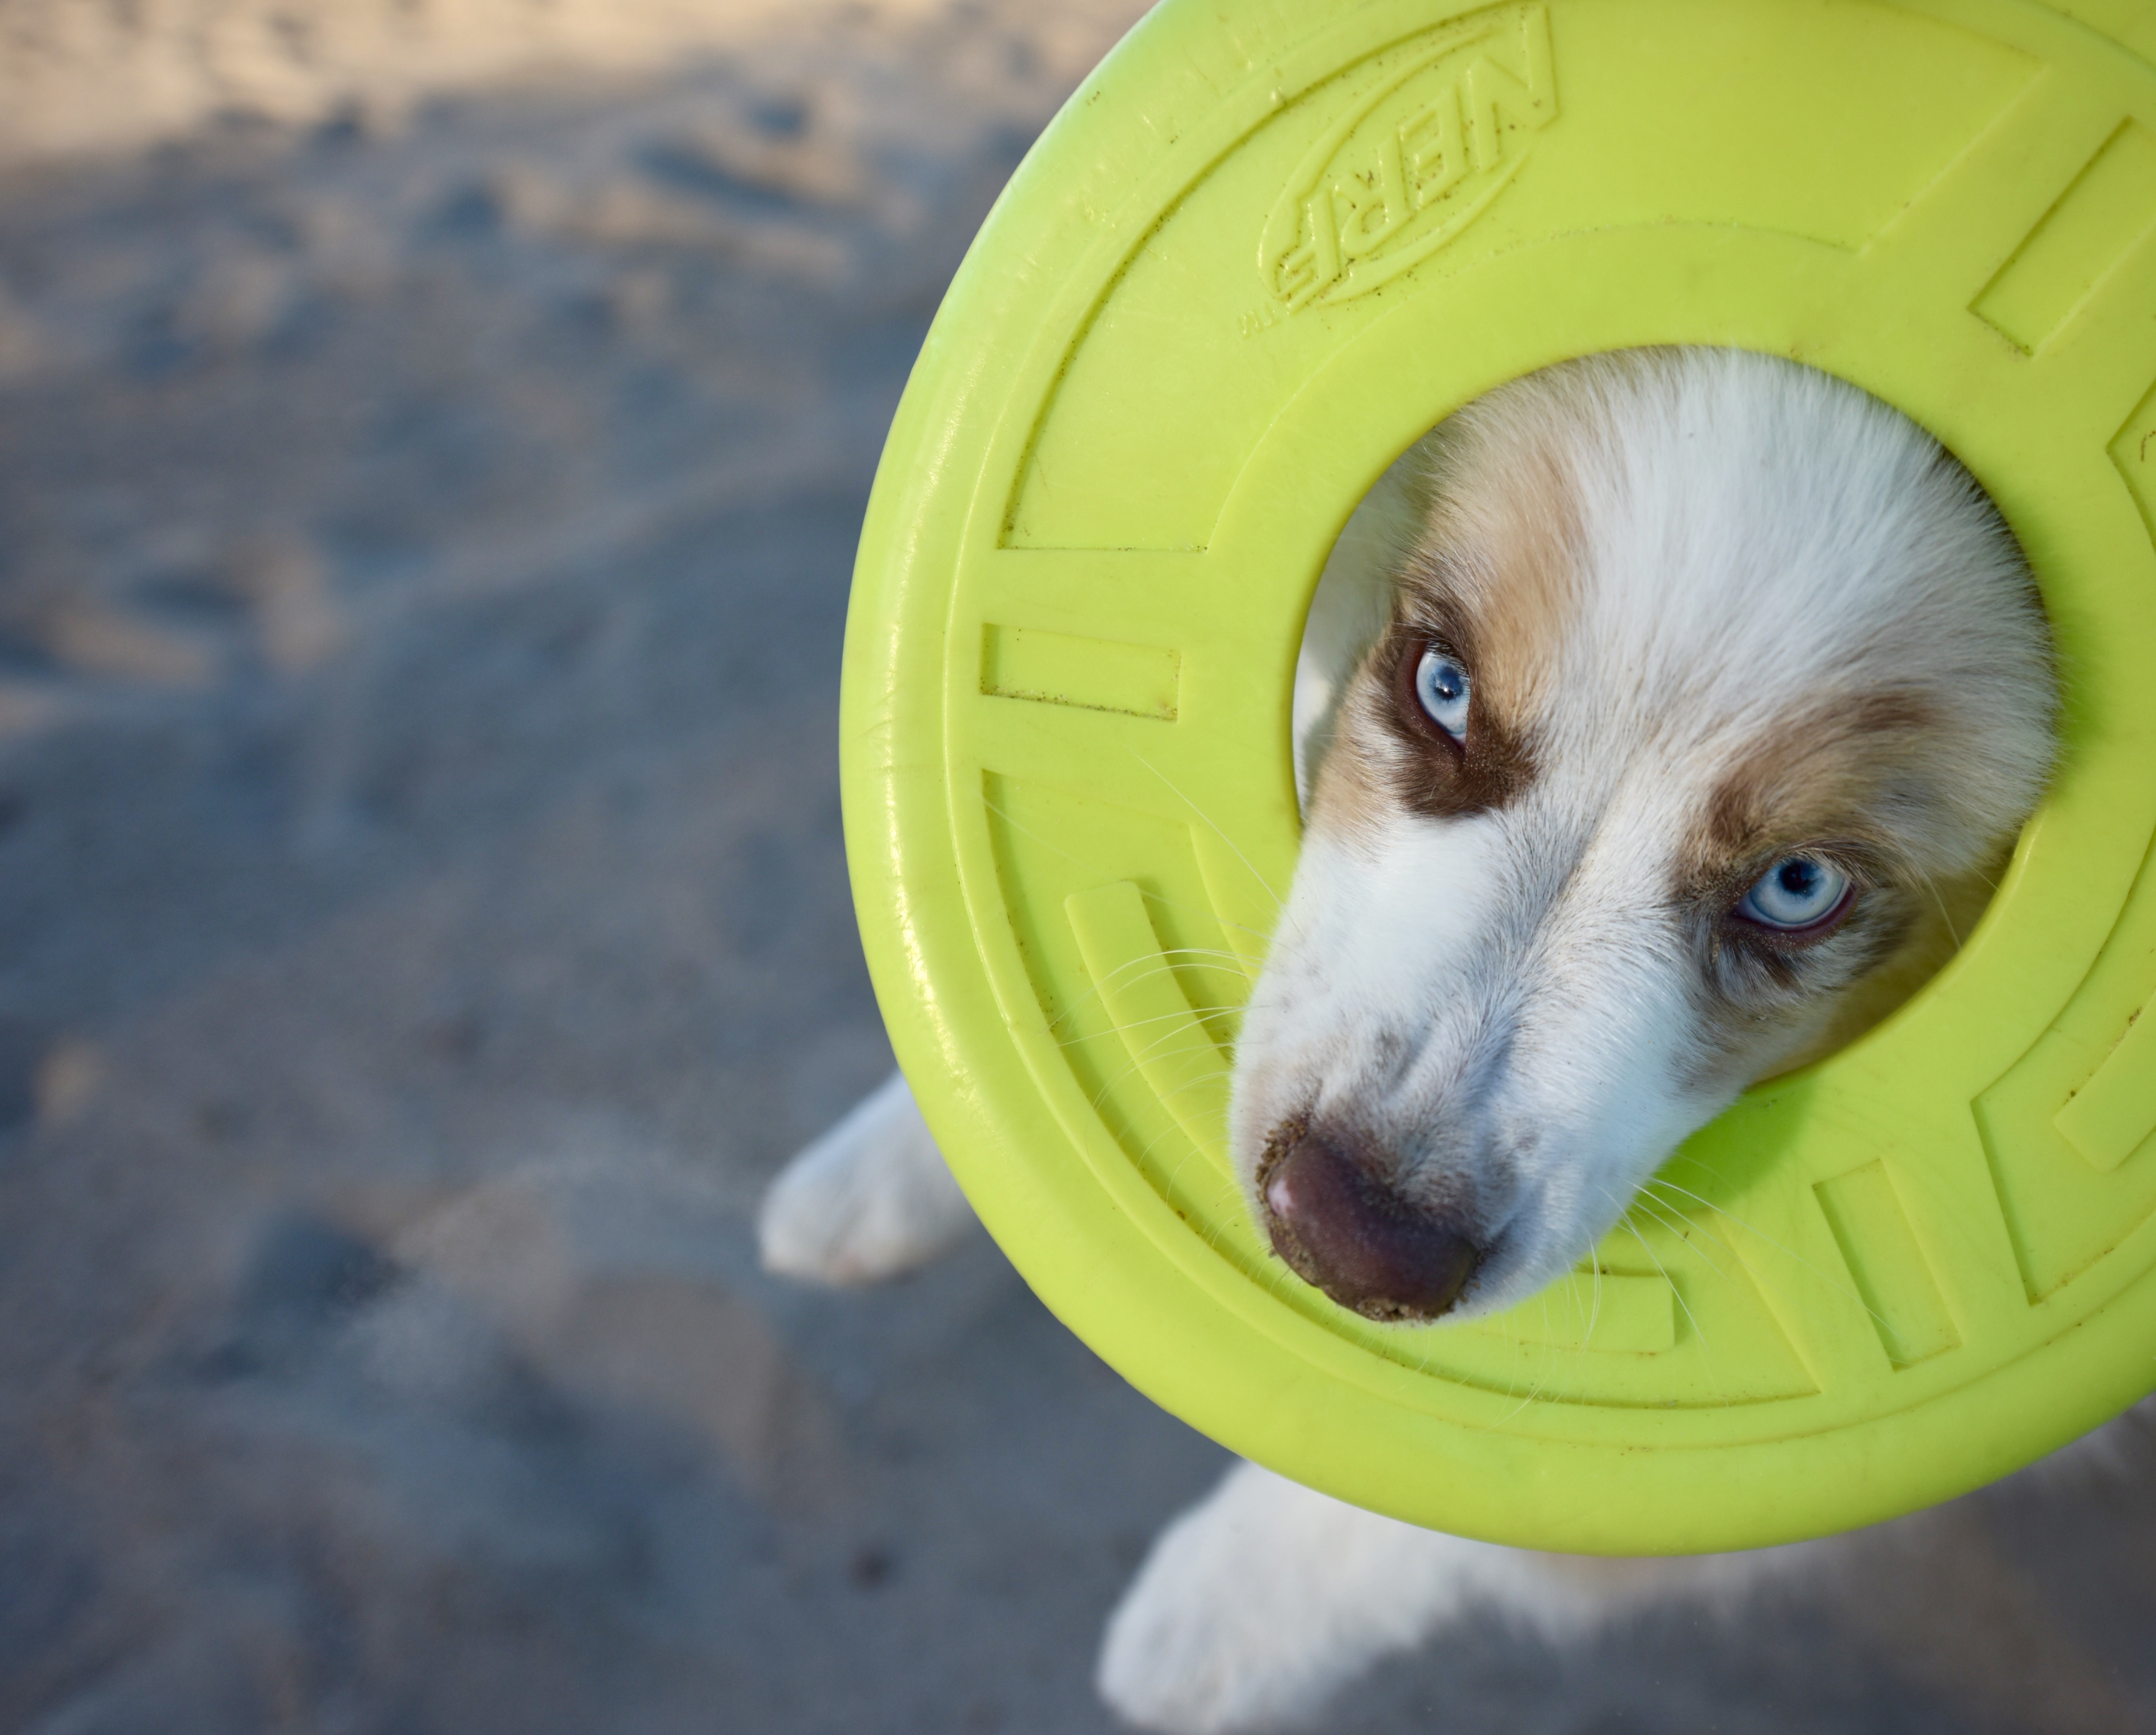
beach, nature, outdoor, sand, puppy, dog, animal, cute, canine, summer, pet, young, color, small, mammal, blue, playing, yellow, toy, friend, playful, close up, frisbee, outside, eyes, happy, happiness, eye, bright, little, skin, adorable, pup, doggy, purebred, cute dog, blue eyes, australian shepherd, dog like mammal, dog crossbreeds